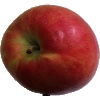
Label: apple_crimson_snow